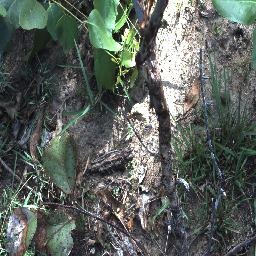
Label: negative